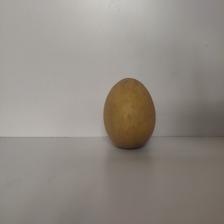
Size: Large